Polistes semenowi

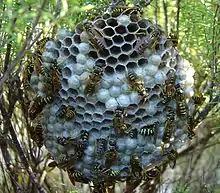
Nest of the yellow paper wasp, "P. dominula", host to the cuckoo wasp

"P. semenowi" is a permanent workerless species, and consists only of reproductive males and females. Because "P. semenowi" is an obligate social parasite, its cycle depends heavily on that of its host species "P. dominula", also known as the yellow paper wasp. As mentioned previously, "P. semenowi" queens (mated females) overwinter at high altitudes. Come May, they emerge. They tend to overwinter for a longer period of time than their host "P. dominula", which emerges in April. This ensures that the parasites reach the host nest at the optimal time: just before worker emergence, when only the host foundresses are in the nest, leading to an easier invasion. Once a queen "P. semenowi" has successfully invaded a nest, the host nest is built up by the host workers after their emergence in early summer. "P. semenowi" has an annual cycle, and it has been shown that parasitic members only stay in the host nests for around 50 days. After emergence of the "P. semenowi" reproductive individuals, mating occurs, and fertilized females overwinter while males die off.